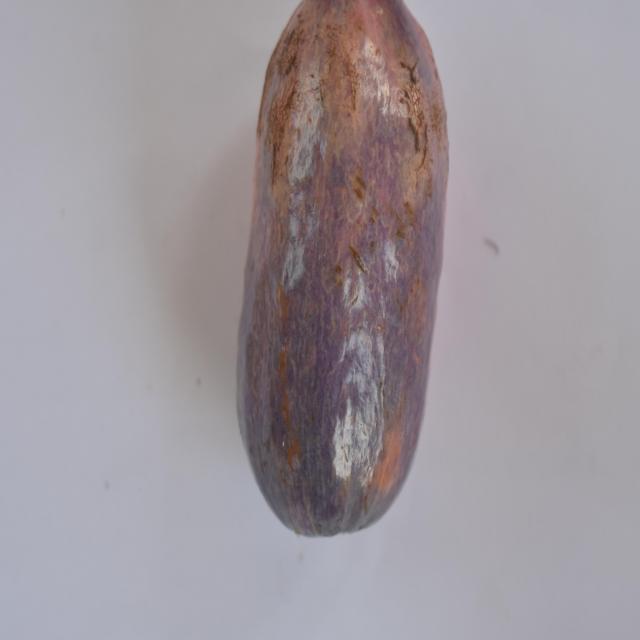
Plum grade: unaffected